Karavostamo

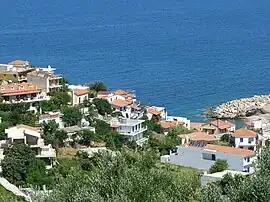
Town Hillside

Karavostamo is a seaside village on the island of Ikaria, Greece. It is composed of an upper and lower village and is situated in the northern part of the island east of the municipal unit of Evdilos. It has 503 inhabitants (2021). It has small houses amphitheatrically built, two churches, several chapels, nursery, primary school, modern oil press, streams, old watermills, and beaches. The traditional "Pigi tou Halika," Halika Spring, stands just off the main road. Historically it was the central meeting place of the villagers, where they would fill their pitchers with water, wash their clothes, rest, and discuss village issues.